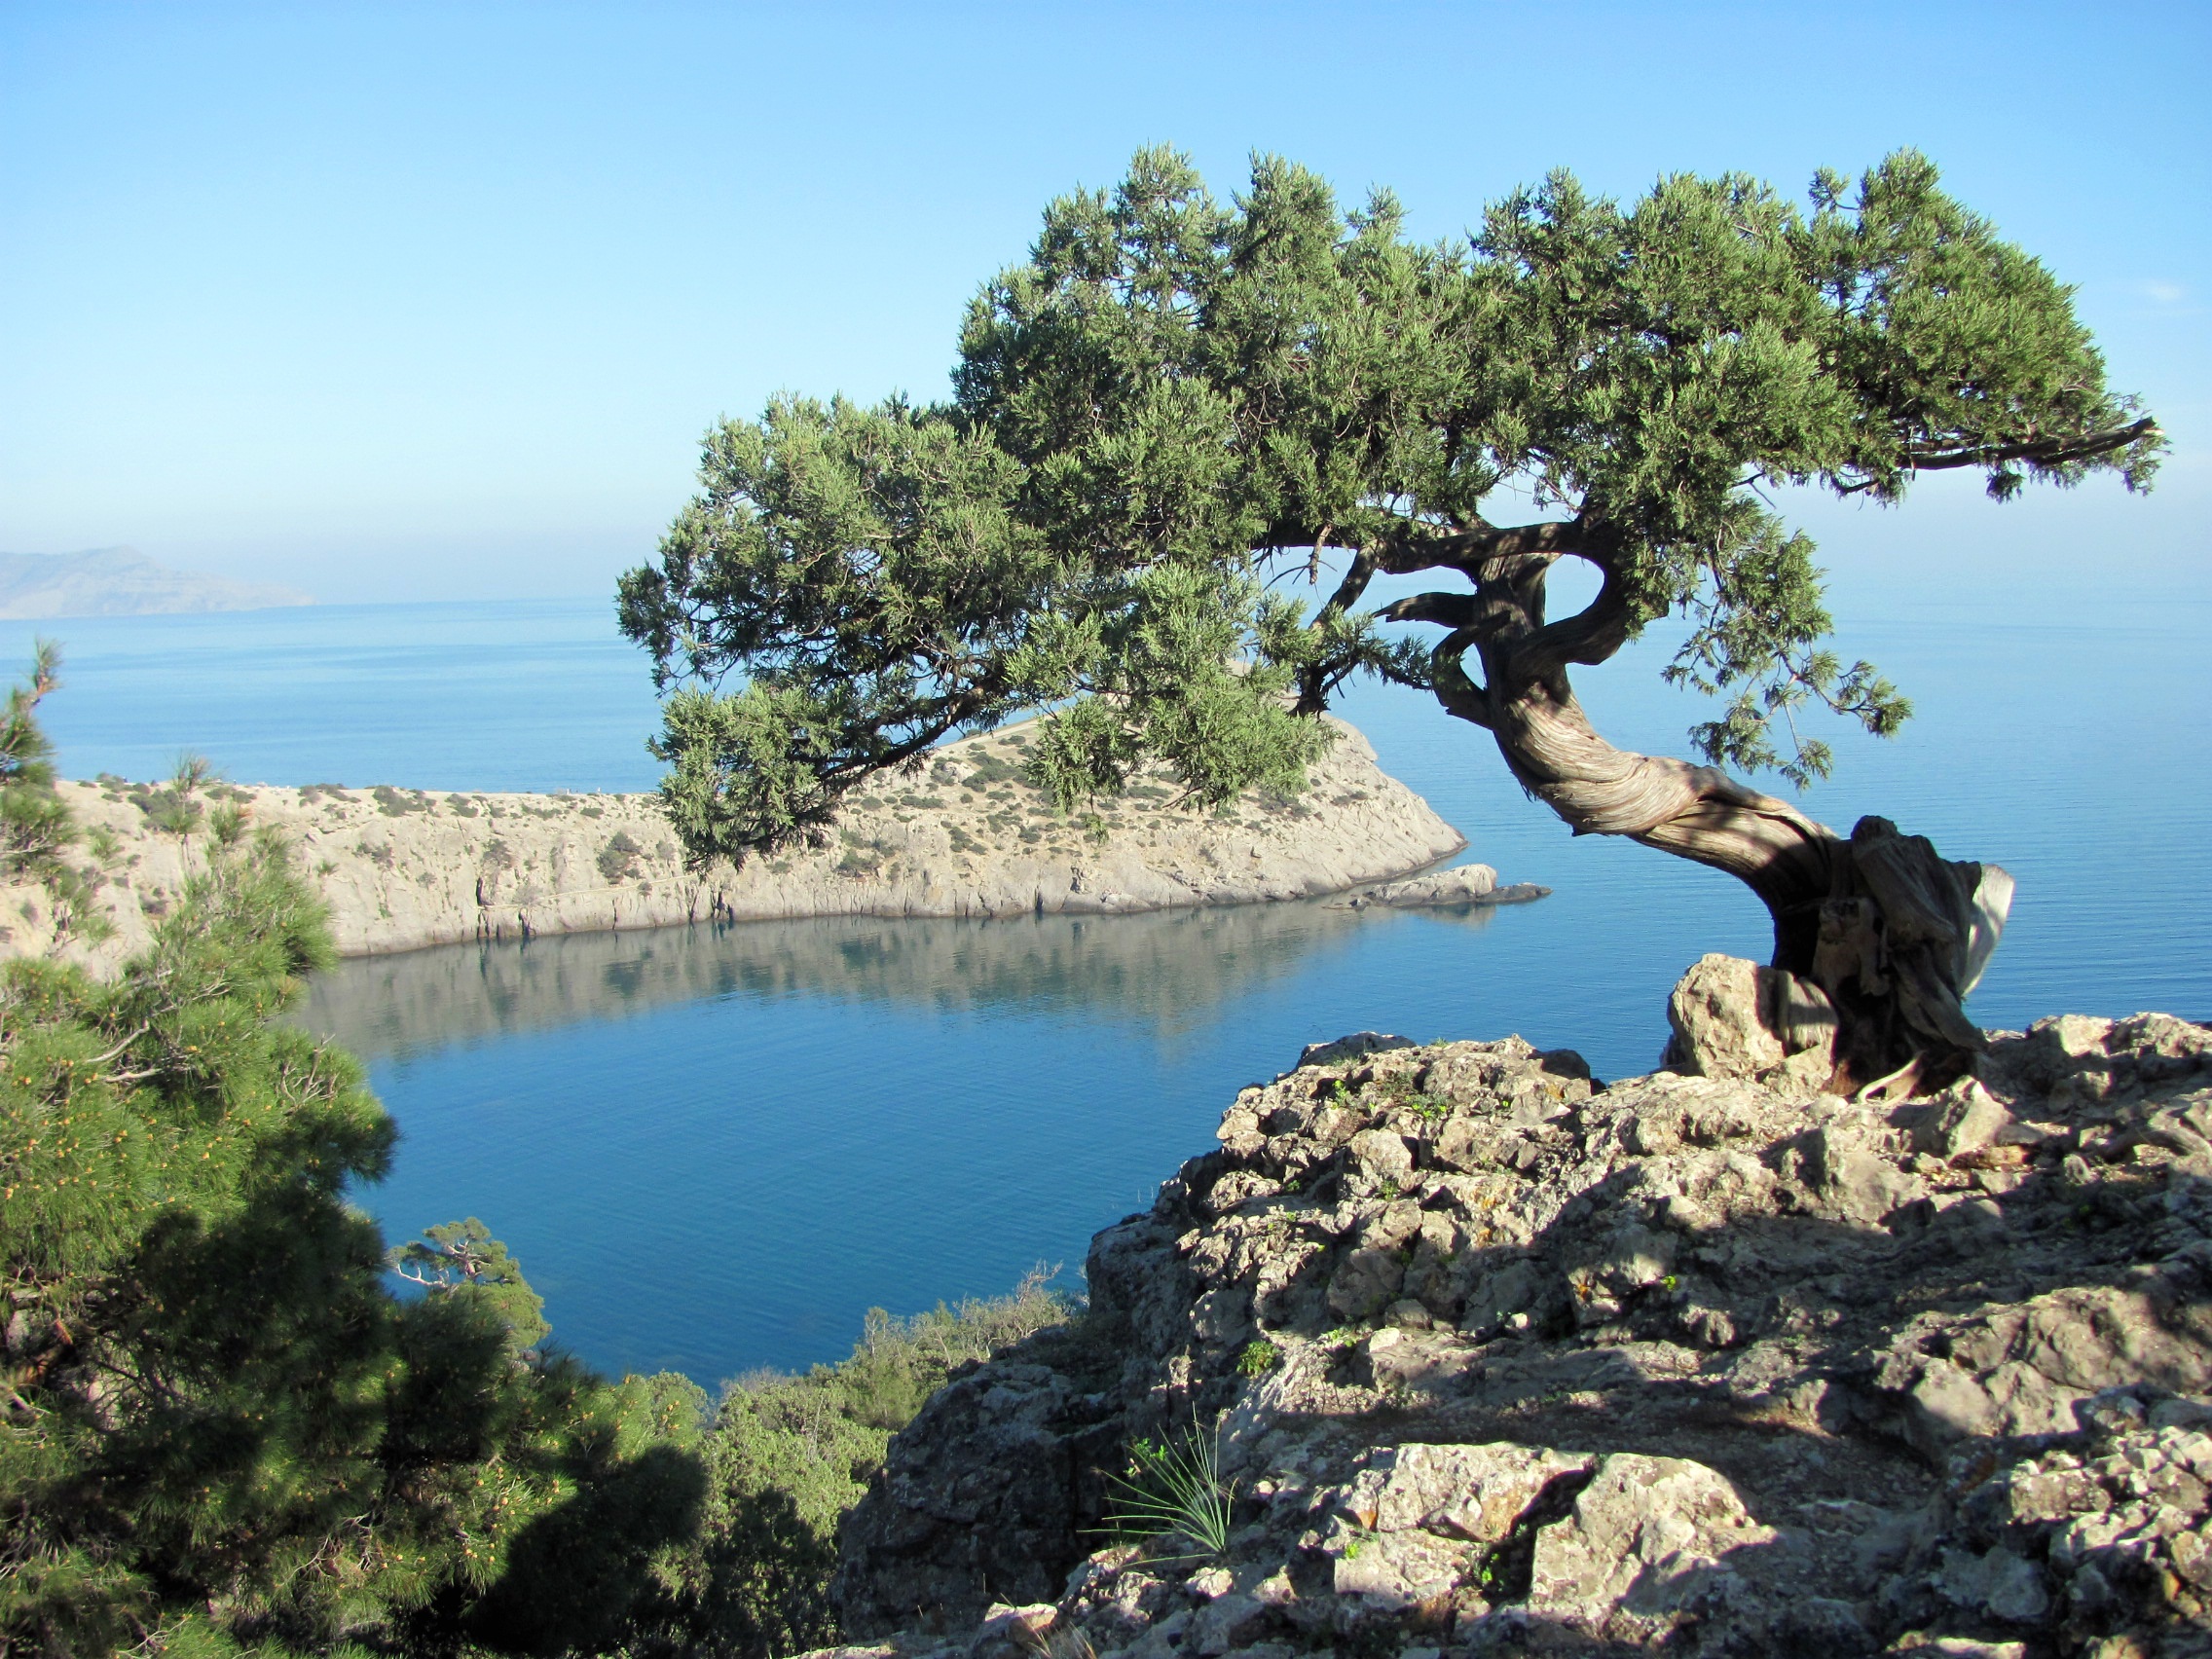
landscape, sea, coast, tree, nature, lake, summer, vacation, travel, cliff, cove, lagoon, bay, terrain, mountains, ecosystem, cape, islet, black sea, crimea, woody plant